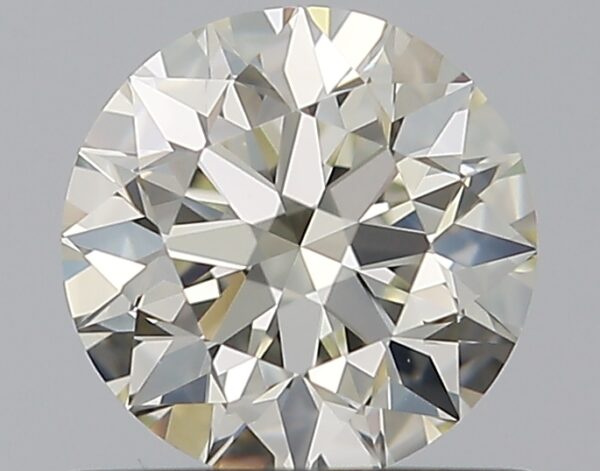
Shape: round
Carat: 0.59
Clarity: VVS2
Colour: L
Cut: EX
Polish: EX
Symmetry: EX
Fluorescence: ST
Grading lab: GIA
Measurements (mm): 5.32 x 5.36 x 3.36